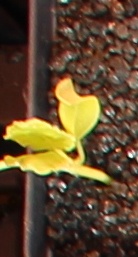
Label: Sugar beet